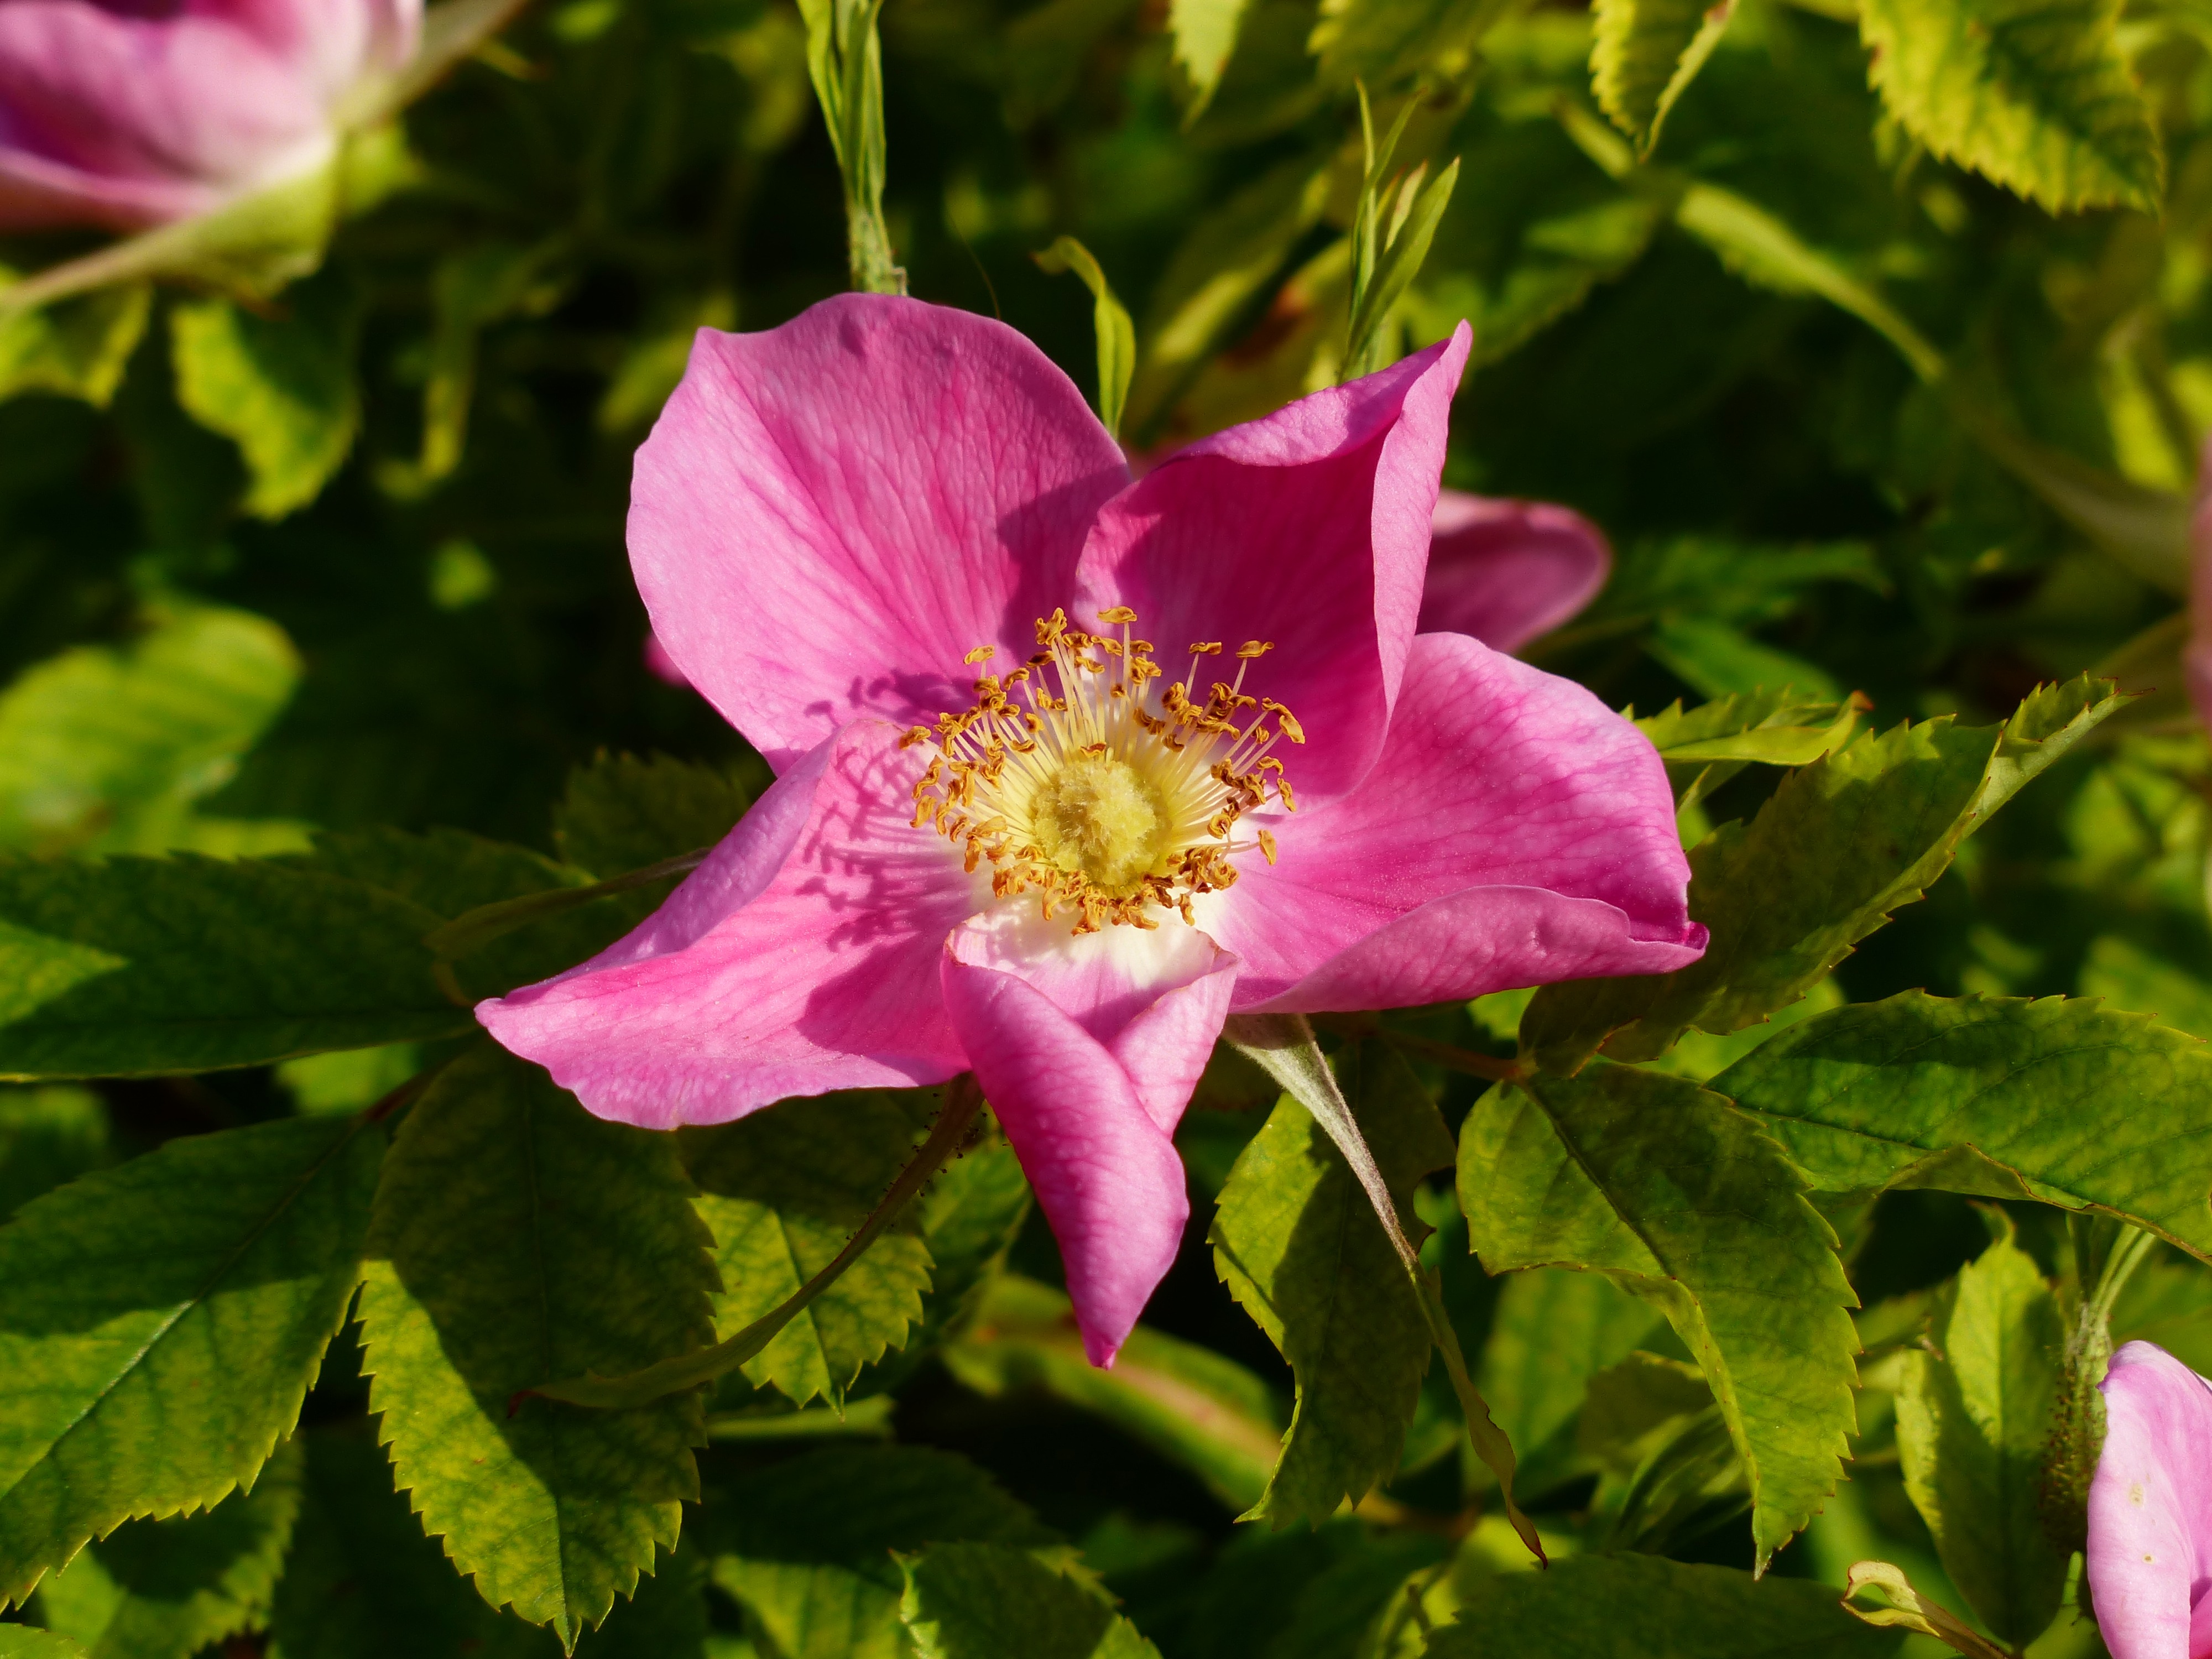
blossom, plant, flower, petal, bloom, rose, botany, pink, flora, wild rose, rose bloom, macro photography, dog rose, rosa canina, rose greenhouse, flowering plant, garden roses, rose family, rosaceae, hageman rose, rosa rugosa, land plant, rosa rubiginosa, rosa gallica, prickly rose